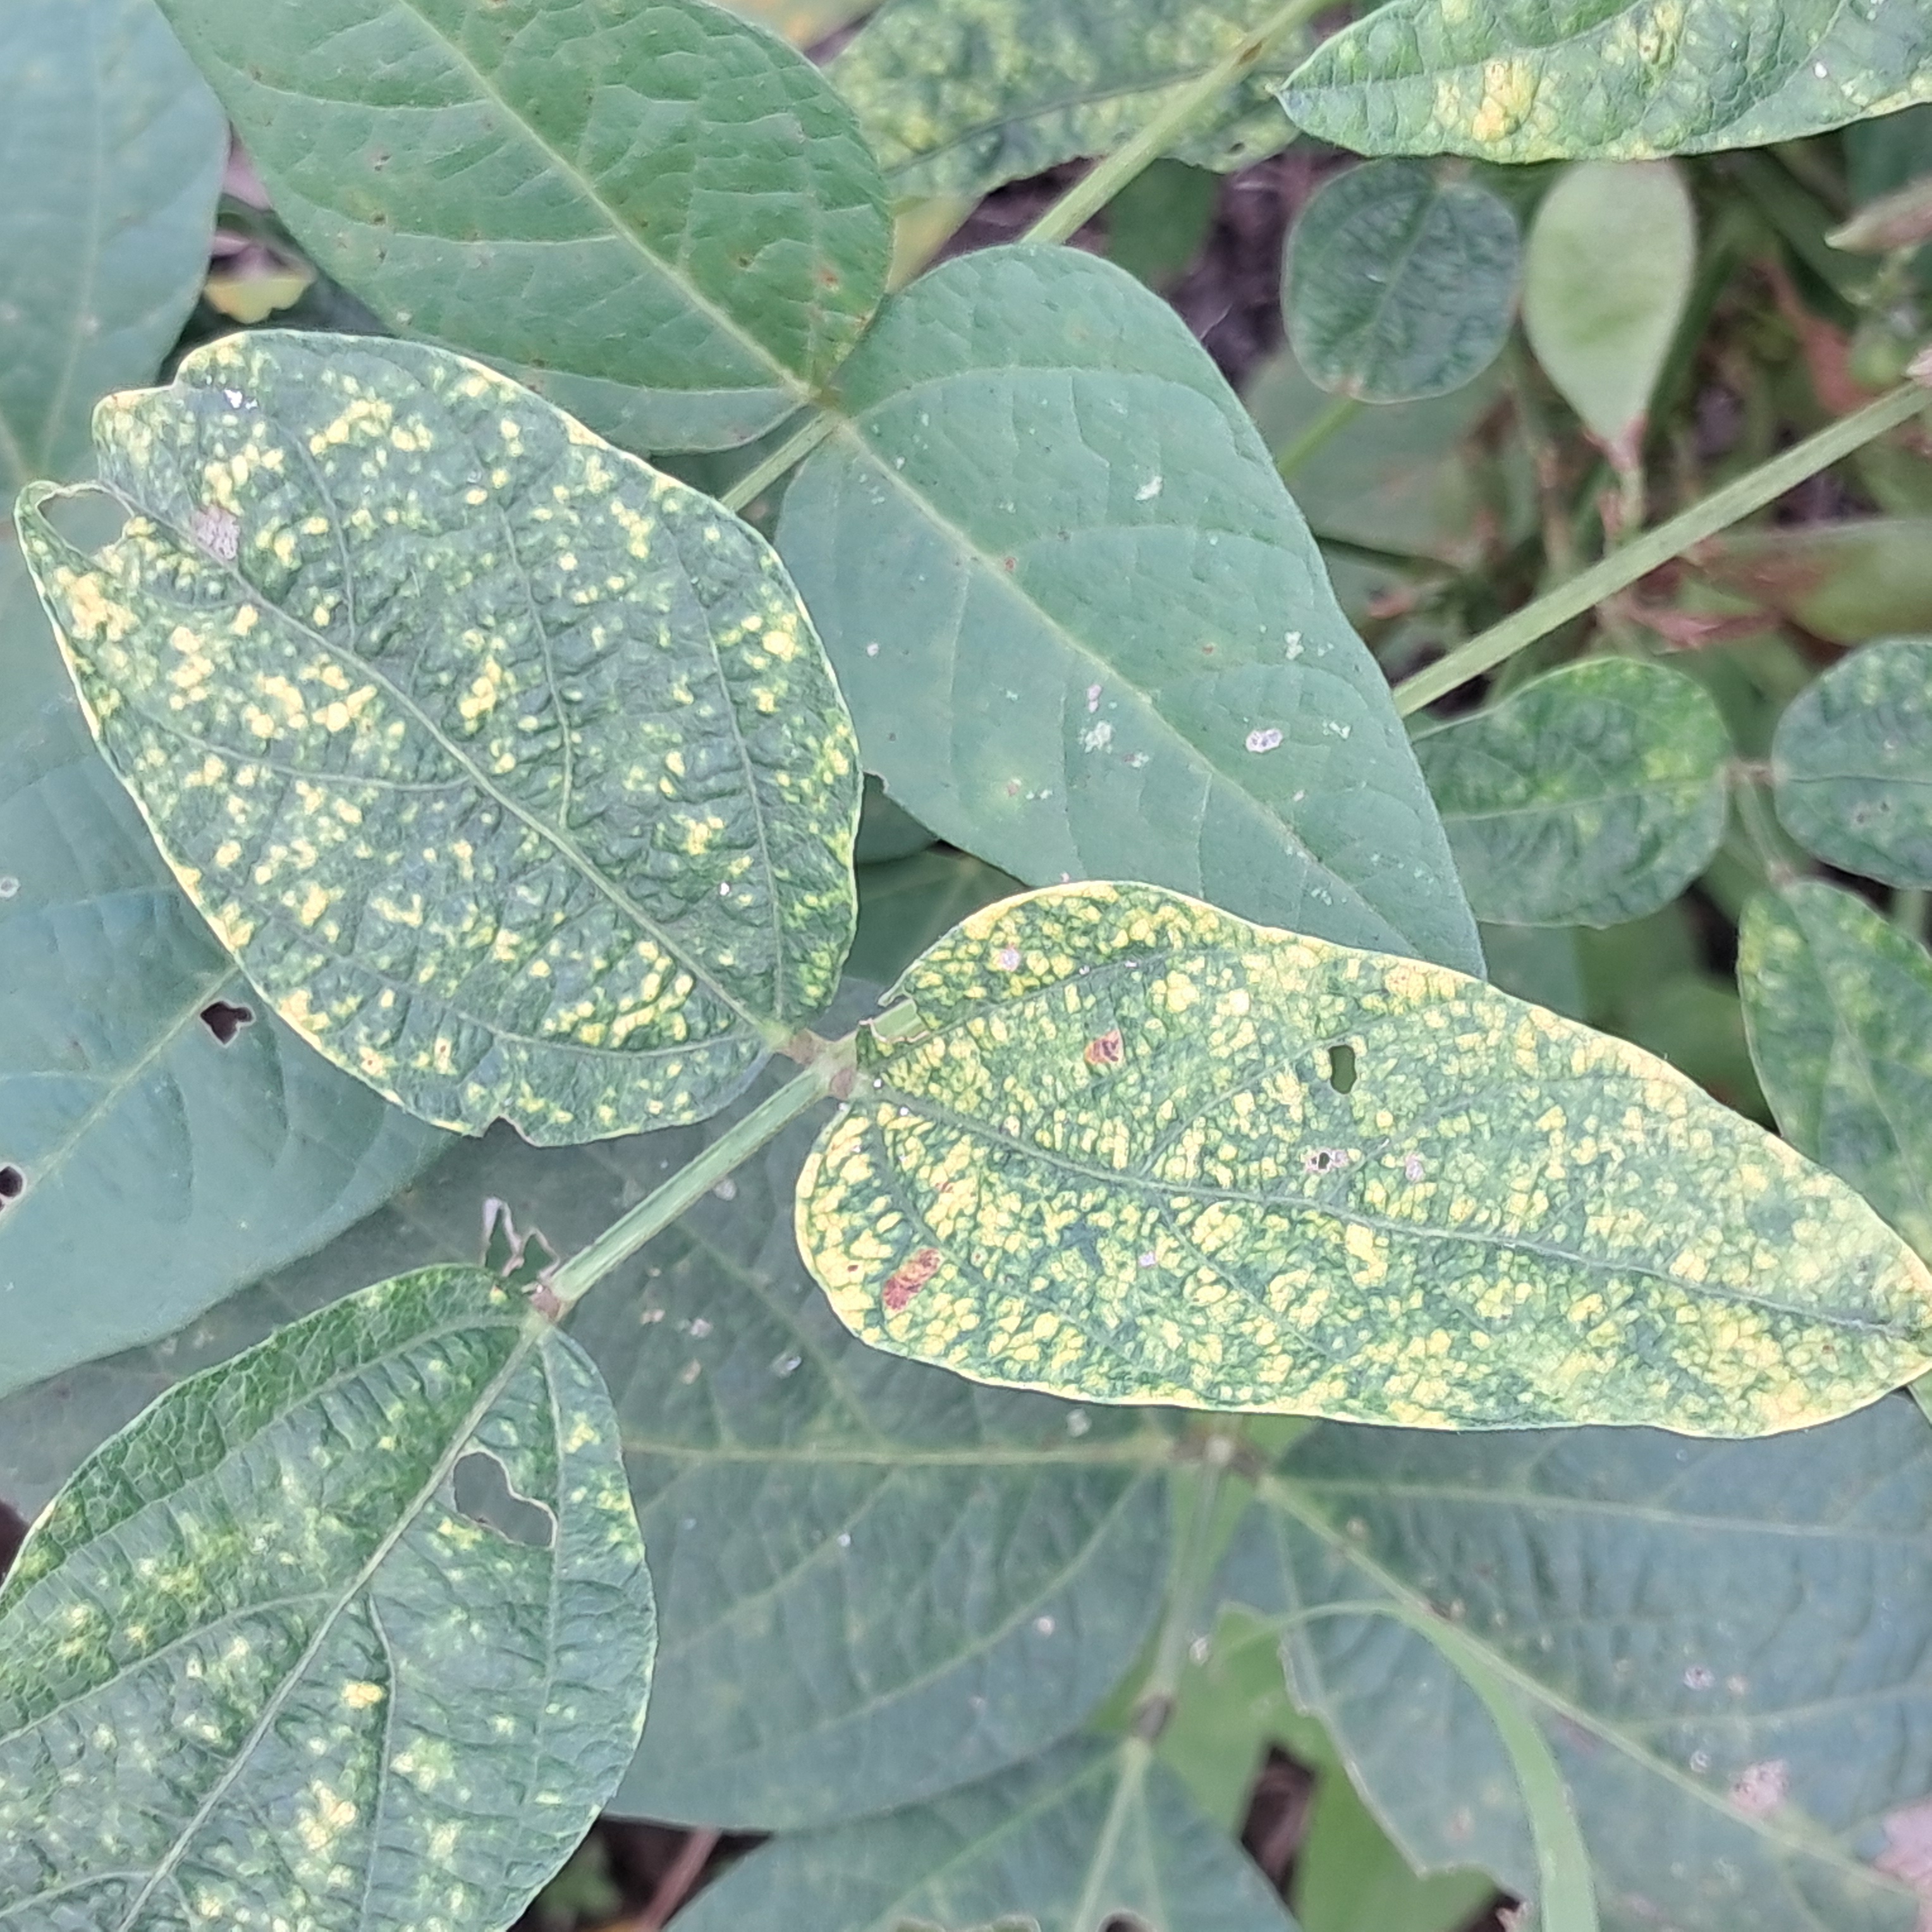
Label: Mosaic